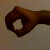
The image shows a hand gesture representing the number 0 in Indian Sign Language.